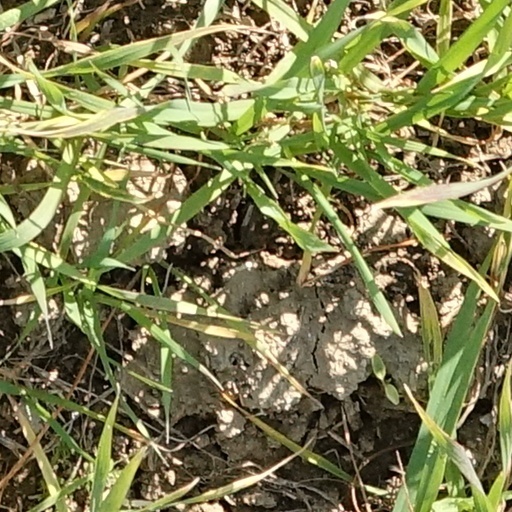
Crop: wheat